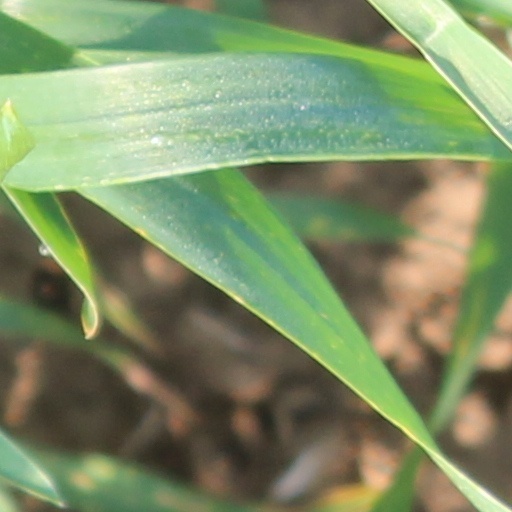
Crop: wheat